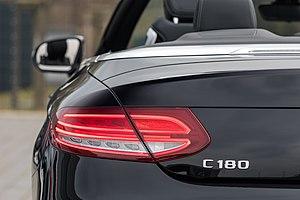
Les feux de position sont des dispositifs d'éclairage utilisés sur les véhicules en particulier automobile, permettant de signaler leurs présences aux autres usagers, la nuit et lorsque les conditions de visibilités sont mauvaises.